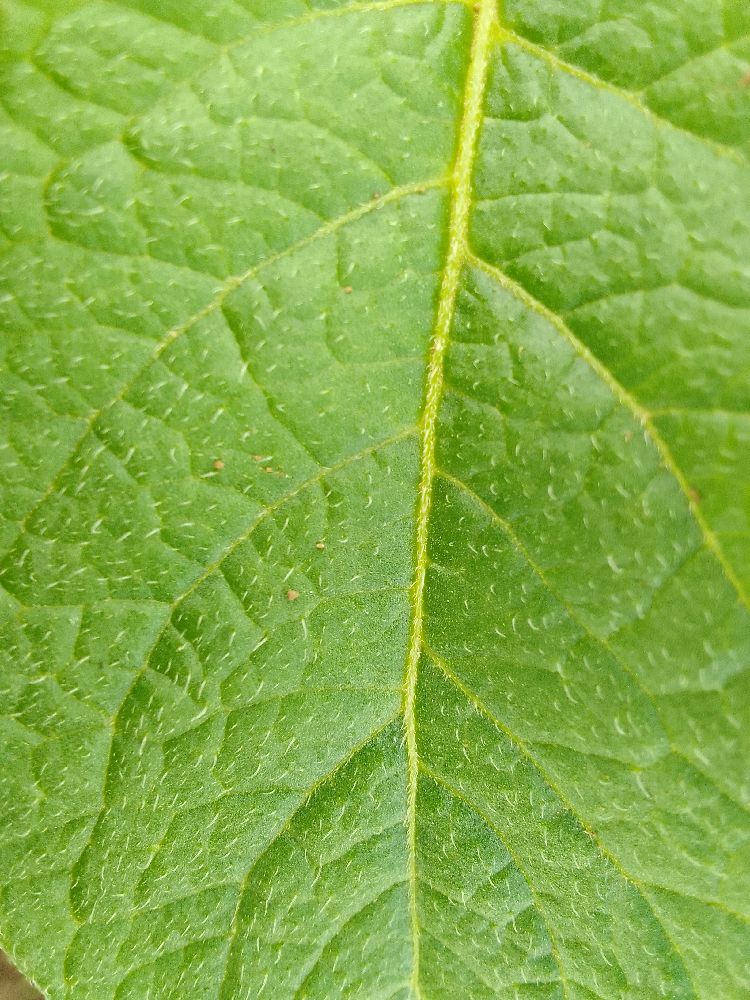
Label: Healthy